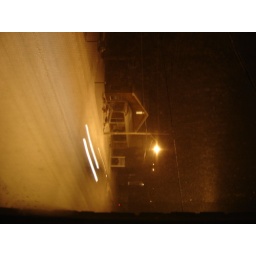
Only one car went by as we looked out the window from Paisley's apartment